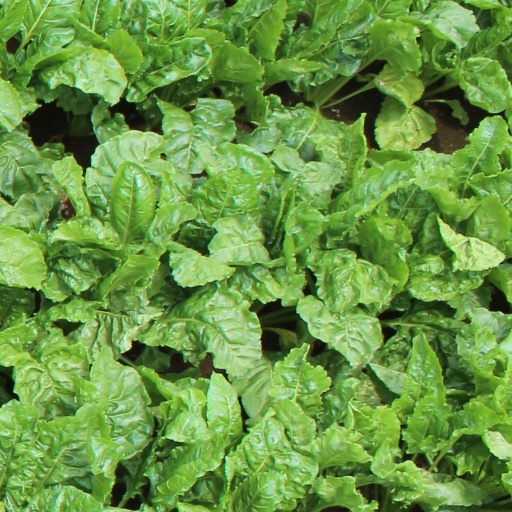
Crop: sugar beet